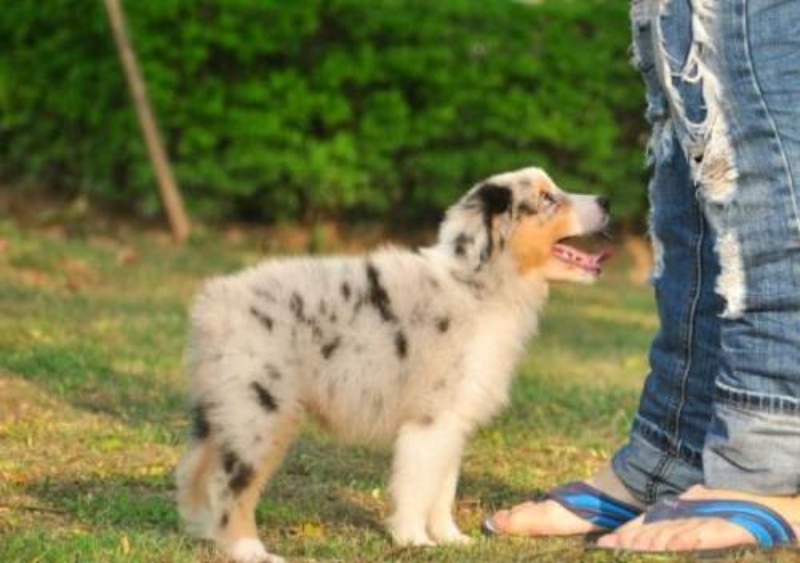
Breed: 245-n000098-Australian_Shepherd